History of Chinese dance

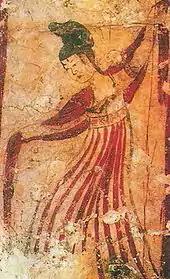
A Tang dynasty dancer from a mural unearthed in Xi'an dancing with a shawl.

In the Six Dynasties period, between the end of the Han dynasty and the beginning of the Sui dynasty, there were pronounced influences from Central Asia on Chinese music and dance. Musical instruments such as the pear-shaped "pipa" and dances such as the lion dance may have been introduced in this period via Central Asia. The music and dance of Kucha became popular, as did that of Western Liang (in modern Gansu province), which may be an assimilation of styles from Han and other non-Han people. Emperor Wu of Northern Zhou, who was of Xianbei origin, married a Turkic princess who also brought music and dances of Central Asia to China.